Joe Caroff

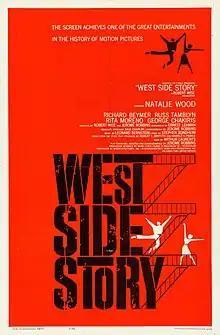
"West Side Story" (1961) movie poster

Caroff created the poster design for the movie "West Side Story" (1961), often wrongly credited to Saul Bass who did design the animated title sequence for the film.